Jurij Dalmatin

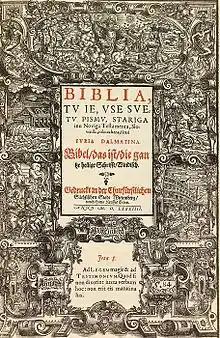
Dalmatin's Bible

Jurij Dalmatin ( – 31 August 1589) was a Slovene Lutheran minister, reformer, writer and translator. He translated the complete Bible into Slovene.